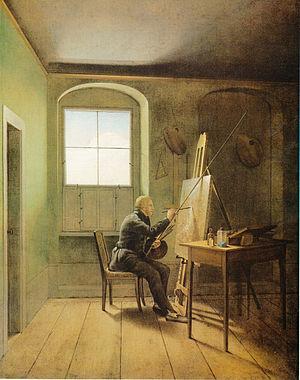
Femme à la fenêtre est un tableau du peintre allemand Caspar David Friedrich, réalisé en 1822.
Caspar David Friedrich dans son atelier est le titre de deux tableaux du peintre romantique allemand Georg Friedrich Kersting peints en 1811 et en 1819, qui représentent le peintre Caspar David Friedrich au travail.